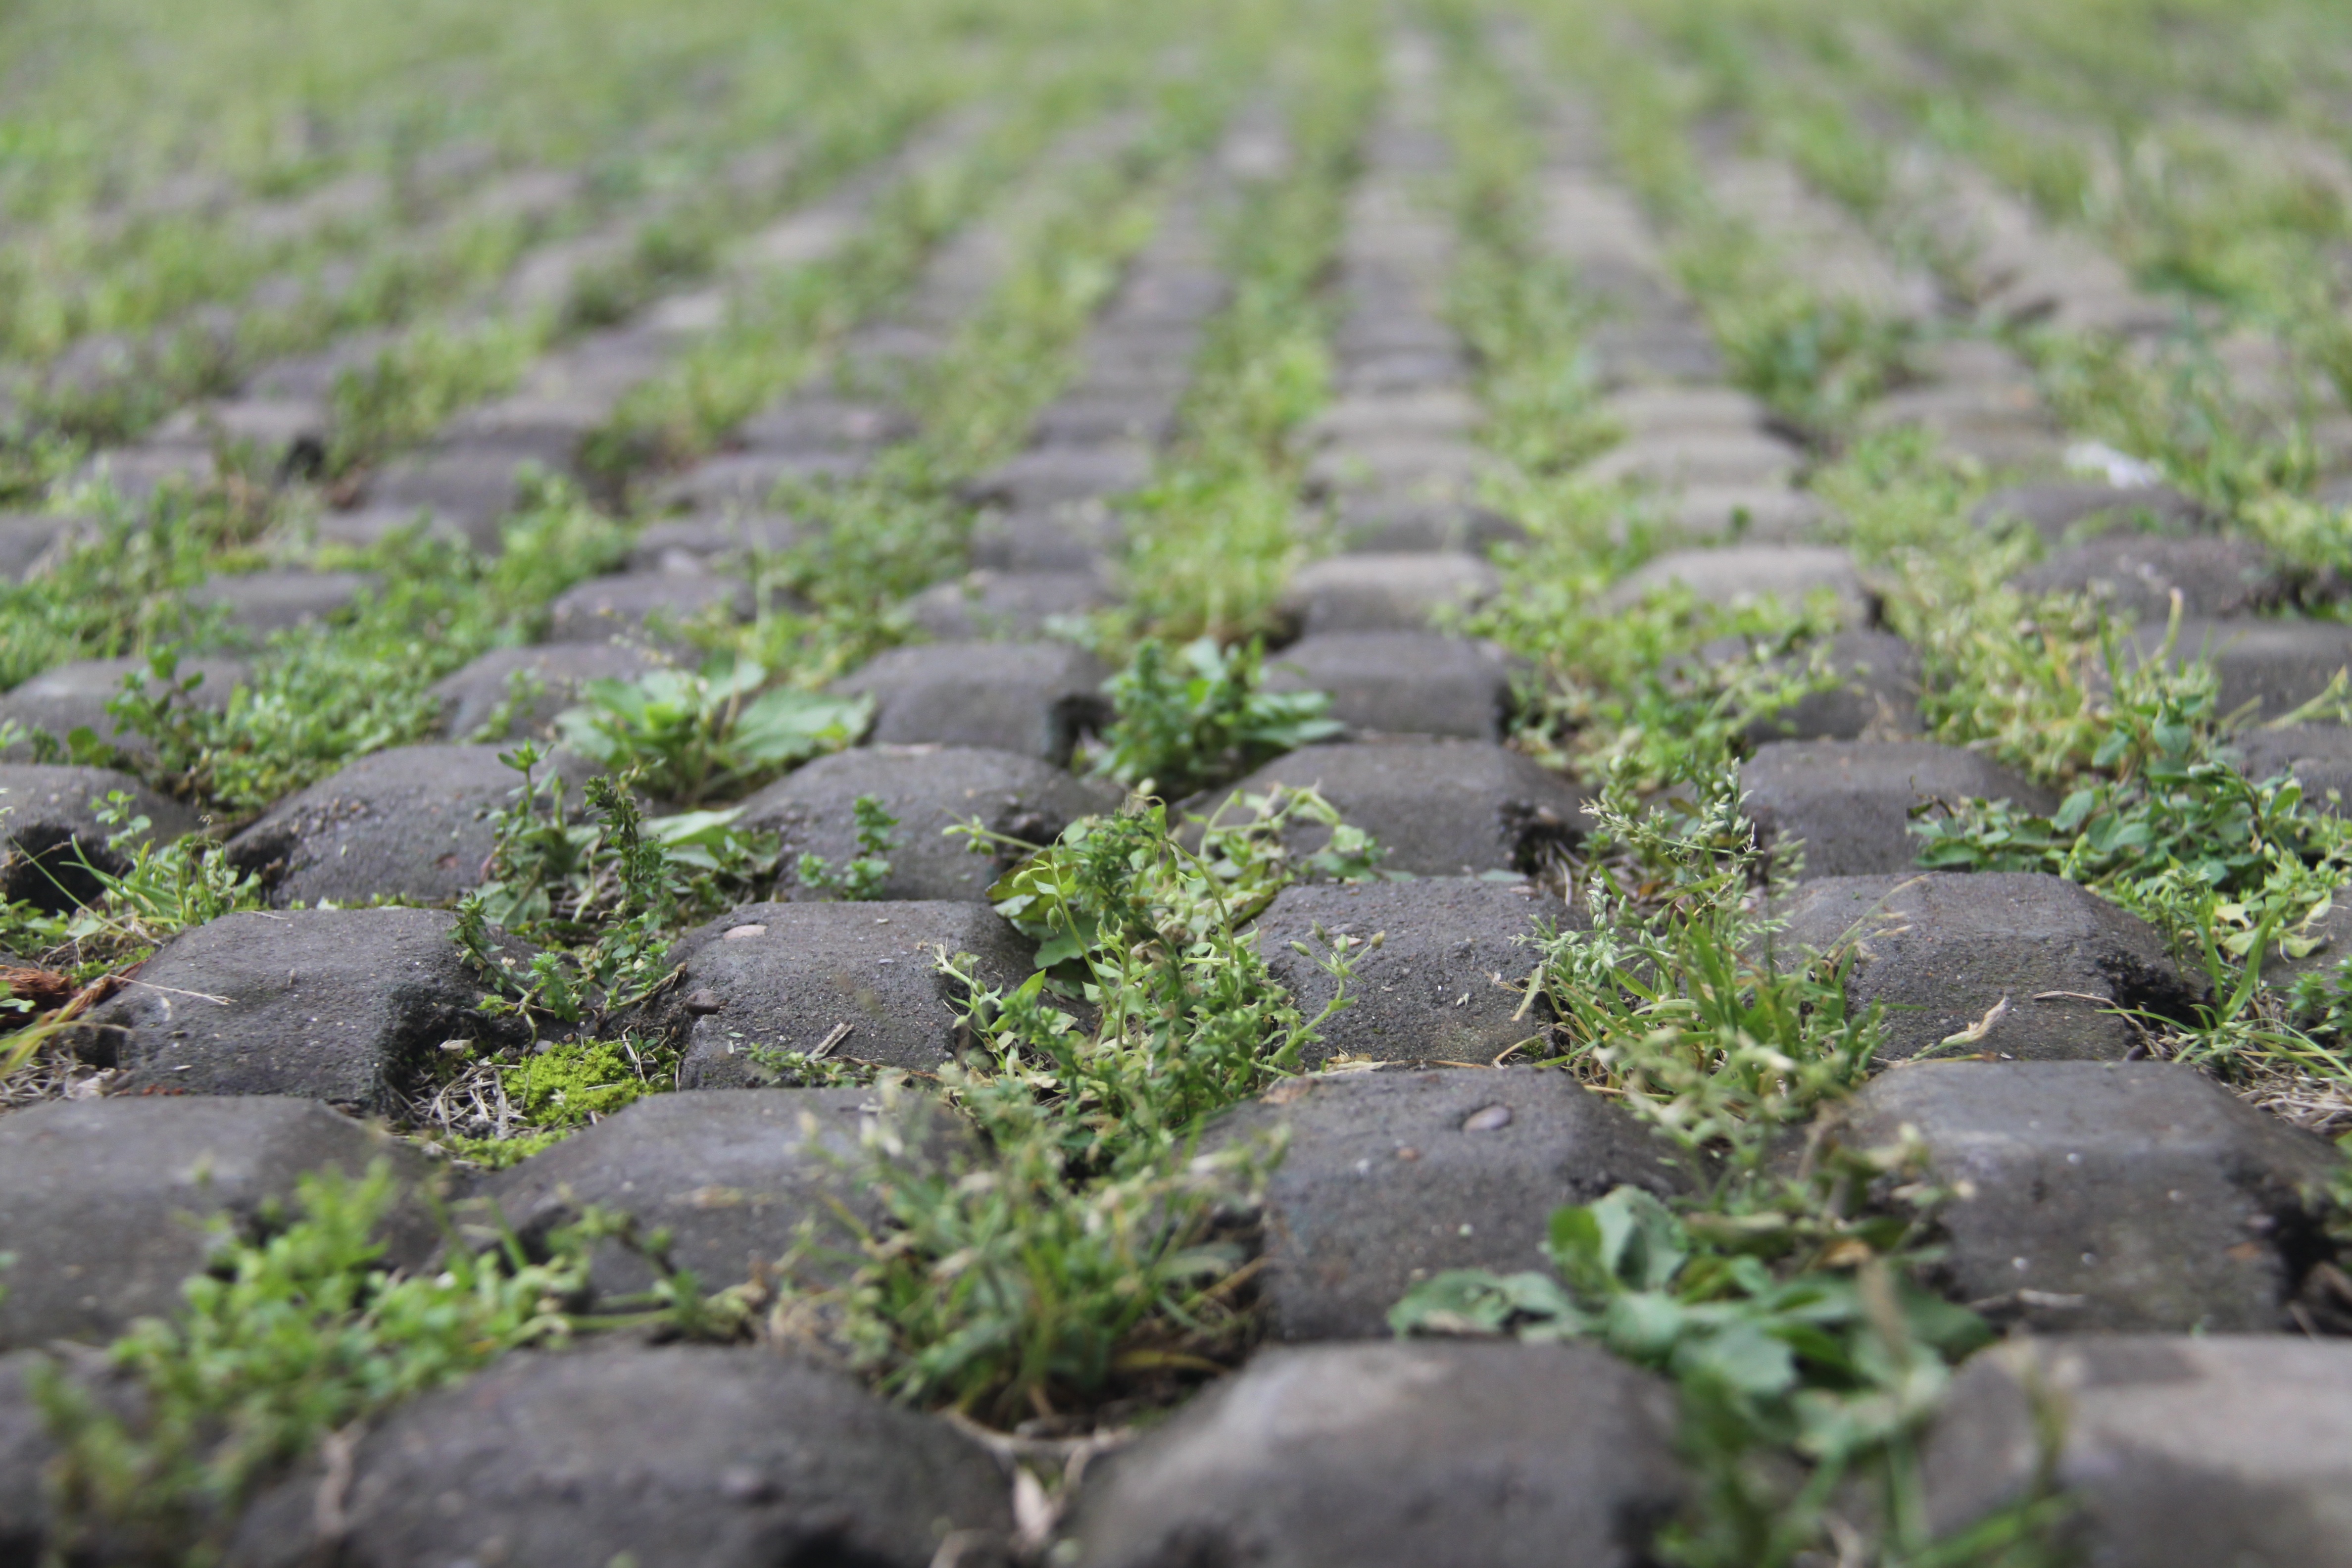
grass, plant, field, home, food, produce, vegetable, crop, soil, jogging, agriculture, grass family